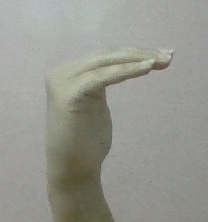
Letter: haa